When I Look at You

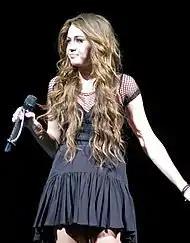
Cyrus performing "When I Look at You" during the Wonder World Tour.

Cyrus performed "When I Look at You" at the 2009 Wonder World Tour, her first world tour. She performed the song at each venue during the tour, wearing a black dress with tail that extended below her knees. The performances began with large video screens surrounding the stage displaying "The Last Song"'s trailer; the trailer premiered the on September 14 concert in Portland, Oregon, at the Rose Garden Arena, the Wonder World Tour's opening night. Cyrus then emerged from the bottom of the stage while playing a white grand piano, sitting on a bench. Midway through the song, Cyrus stood up and continued performing while the video screens were brought down to Cyrus' height. Cyrus described the performance as a "sneak preview" of "The Last Song", adding that her excitement about the life imitating art scenario she experienced while filming "The Last Song" led her to show the movie on tour. Melinda M. Thompson of "The Oregonian" believed that by playing the piano at the opening night's performance of "When I Look at You", Cyrus "showcased her many talents and proved she really just beginning to grasp her star power." Mikael Wood of "The Los Angeles Times" attended the September 22 concert in Los Angeles, California at the Staples Center and commented, "Once again, make-believe Miley was more compelling than the real thing."